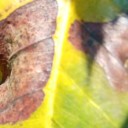
Label: Phoma